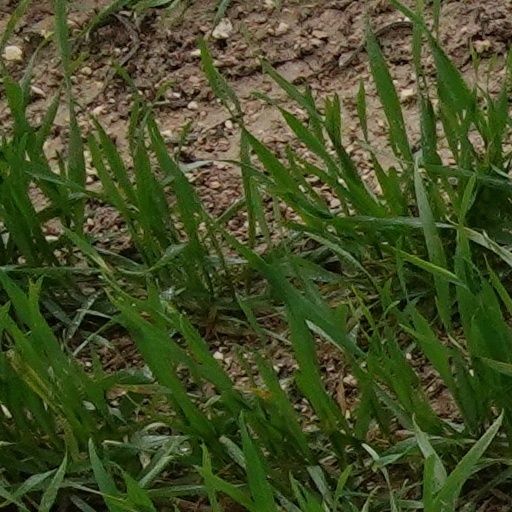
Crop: wheat